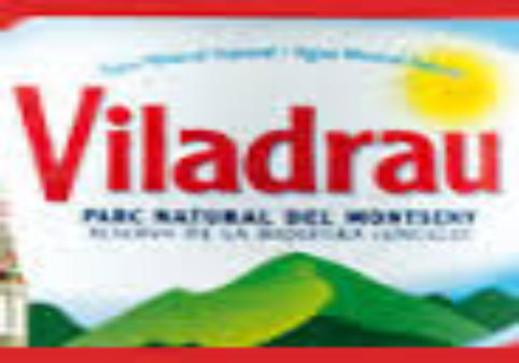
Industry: Food